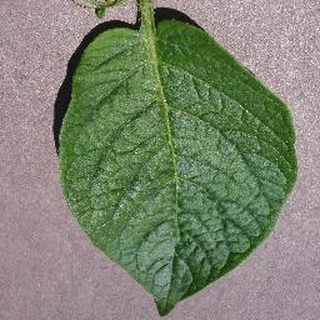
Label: healthy_potato